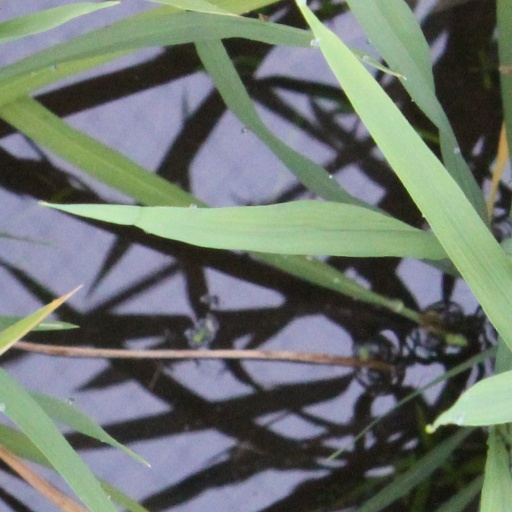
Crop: rice